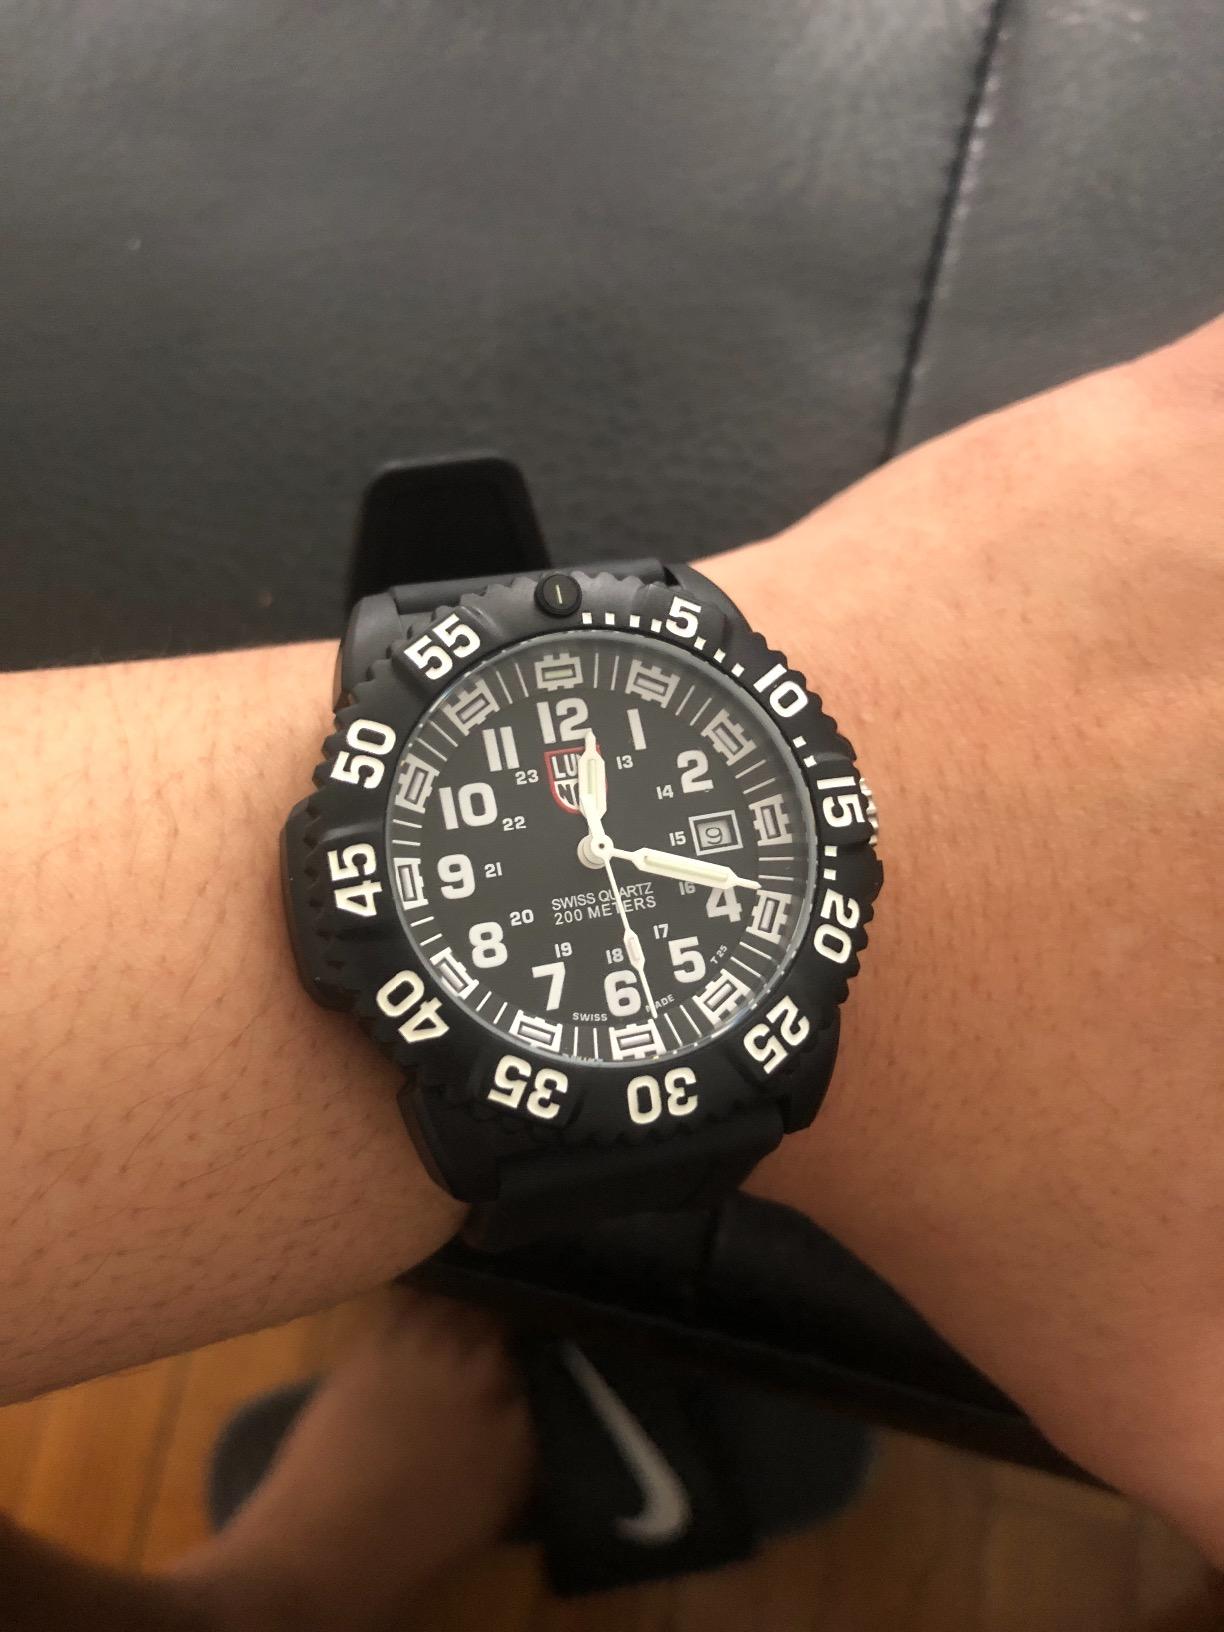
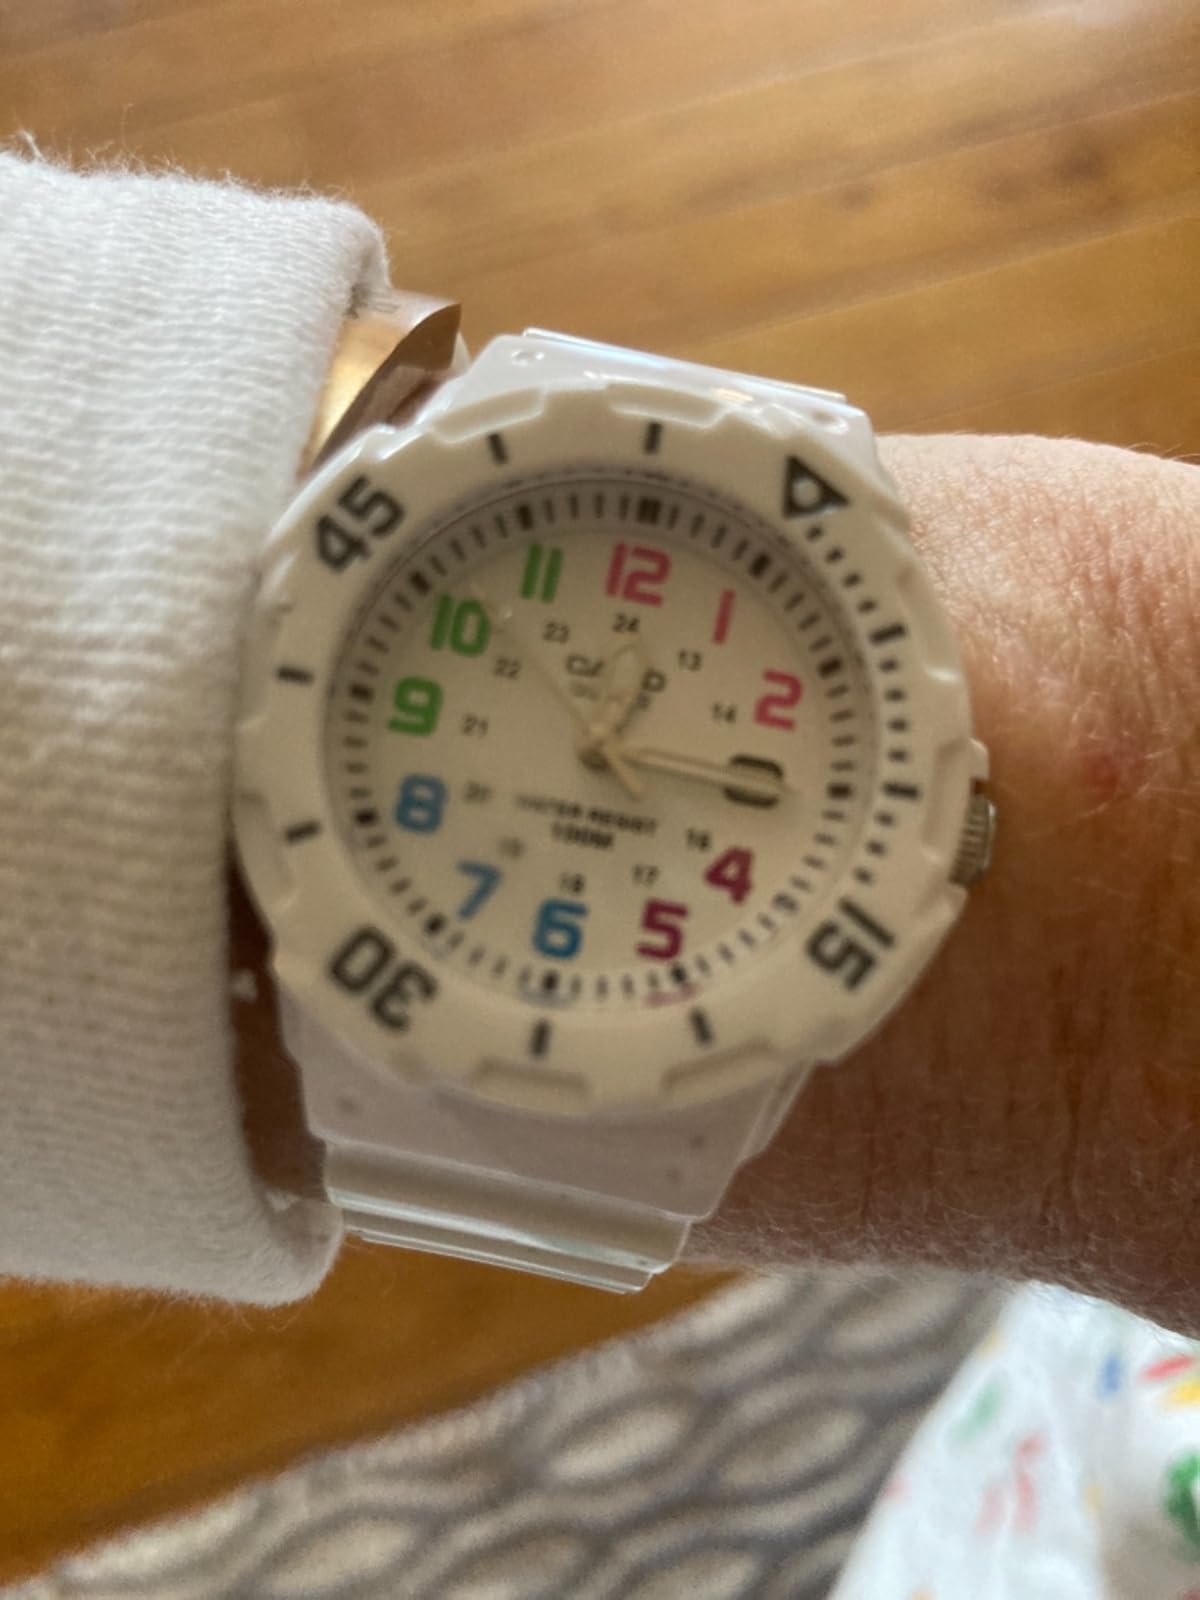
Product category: accessories_watch
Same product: no